Rendang

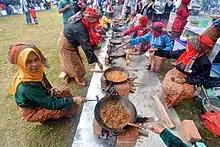
A rendang cooking festival in West Sumatra

The essence of rendang lies in its meticulous cooking process, where meat or chicken is slow-cooked with fresh coconut milk, aromatic spices, and herbs. This harmonious blend of ingredients represents unity and balance within the Malay community. Beyond its exquisite taste, rendang embodies hospitality, cultural pride, and a connection to heritage. Malay food traditions make the most of coconuts, knowing that the best coconut milk comes from mature coconuts. People with coconut palms could easily choose the right coconut for "rendang" the next day. Oil plays an important role in the dish's presentation, adding a glossy finish whether used for sautéing or naturally released during cooking.